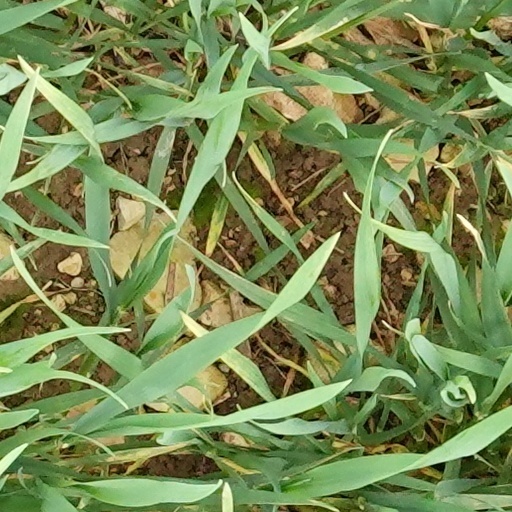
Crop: wheat